Raymond Chrétien

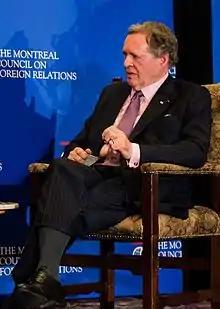
Chrétien during a discussion in 2014

Raymond A. J. Chrétien (born May 20, 1942) is a Canadian lawyer and diplomat. He served as ambassador to the United States from 1994–2000. His uncle, Jean Chrétien, was the 20th prime minister from 1993 to 2003.